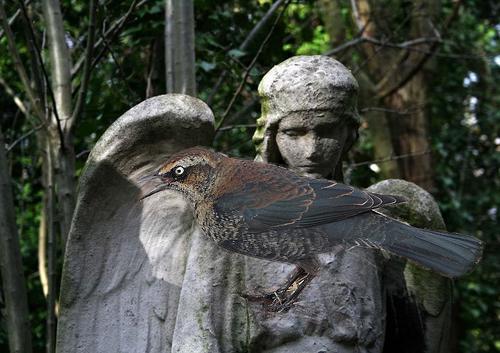
Bird species: Rusty_Blackbird
Bird type: landbird
Background: land